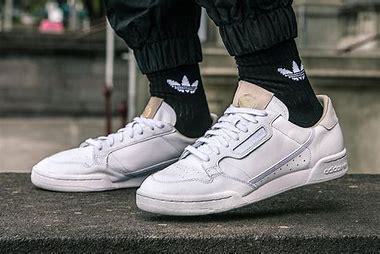
Brand: Adidas
Model: Continental 80